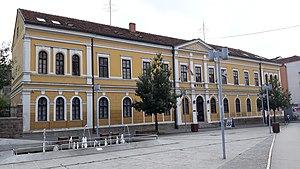
Le musée national de Kraljevo est un musée situé à Kraljevo, en Serbie. Il a été créé en 1950.